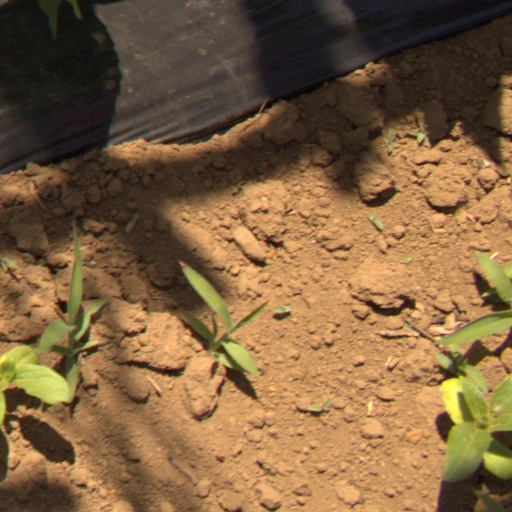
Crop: Jerusalem artichoke